Slavic settlement of the Eastern Alps

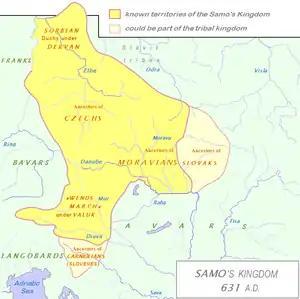
Borders of the Slav territories under the King Samo's rule in 631

The first phase of Slavic settlement in the Eastern Alps region is dated around the year 550 and originated in the area of modern-day Moravia (i.e., the West Slavic speaking branch).